Cosa Brava

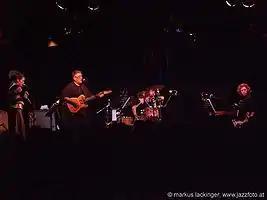
Cosa Brava performing at Jazzit in Salzburg, Austria, April 5, 2008.

Cosa Brava is an experimental rock and free improvisation group formed in March 2008 in Oakland, California, by multi-instrumentalist and composer Fred Frith (Henry Cow, Skeleton Crew, Keep the Dog). The band comprises Frith on guitar, Zeena Parkins (Skeleton Crew, Keep the Dog) on keyboards and accordion, Carla Kihlstedt (Sleepytime Gorilla Museum) on violin, Matthias Bossi (Sleepytime Gorilla Museum) on drums, and The Norman Conquest ( Norman Teale) on sound manipulation. All About Jazz described their music as "somewhere between folk, Celtic, modern chamber, Latin, funk, Eastern, and prog-rock".